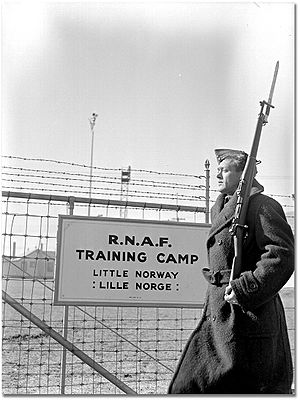
Little Norway (flyveskole)
Little Norway 1940
Little Norway, var en norsk flyveskole og træningslejr, som blev oprettet i Canada under den 2. verdenskrig af den norske eksilregering.